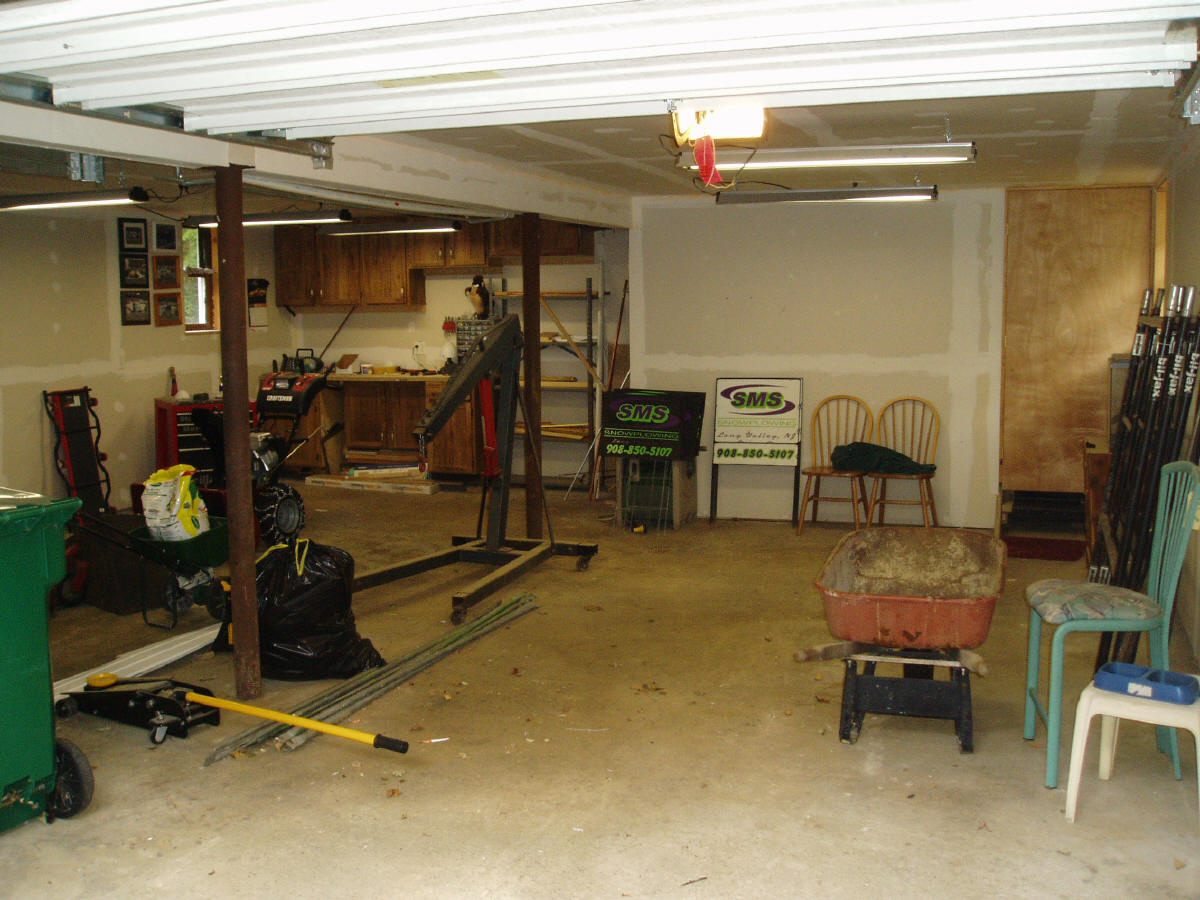
Room type: garage